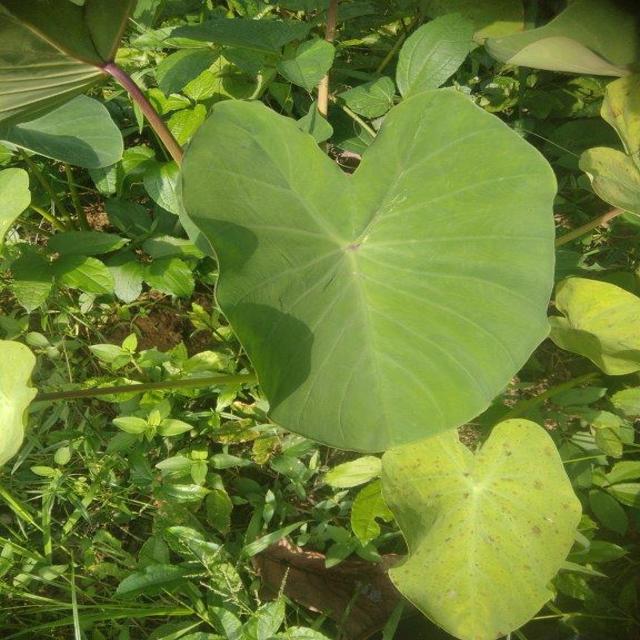
Label: Healthy